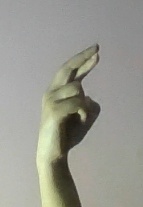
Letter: zay